Marita Liulia

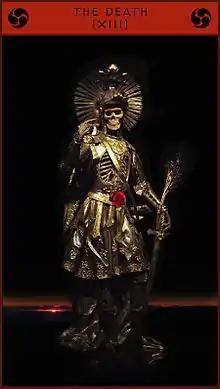
Marita Liulia Tarot, The Death XIII.

An interactive installation piece exploring the world of advertising. Marita Liulia about "Jackpot" in 2004: "Advertising seems to be an unavoidable part of our daily life. I thought the context is an important part of the content. We think differently about images according to the context. I let people check if they can recognise this and build up a computer program in which one can see the results immediately. The format and interface was inspired by a popular game called "Jackpot"".